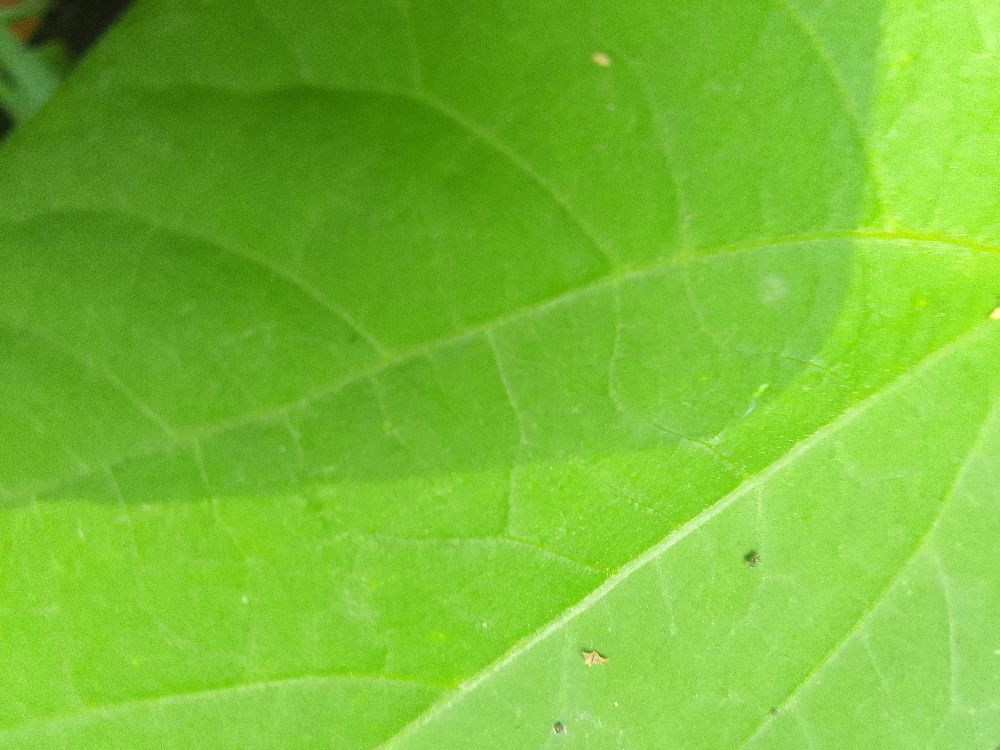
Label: healthy